Kaja Korošec

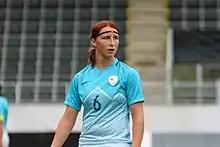
Korošec with Slovenia in 2018

Kaja Korošec (born 17 November 2001) is a Slovenian footballer who plays as a midfielder for Paris FC and the Slovenia women's national team.